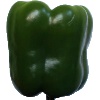
Label: Pepper Green 1